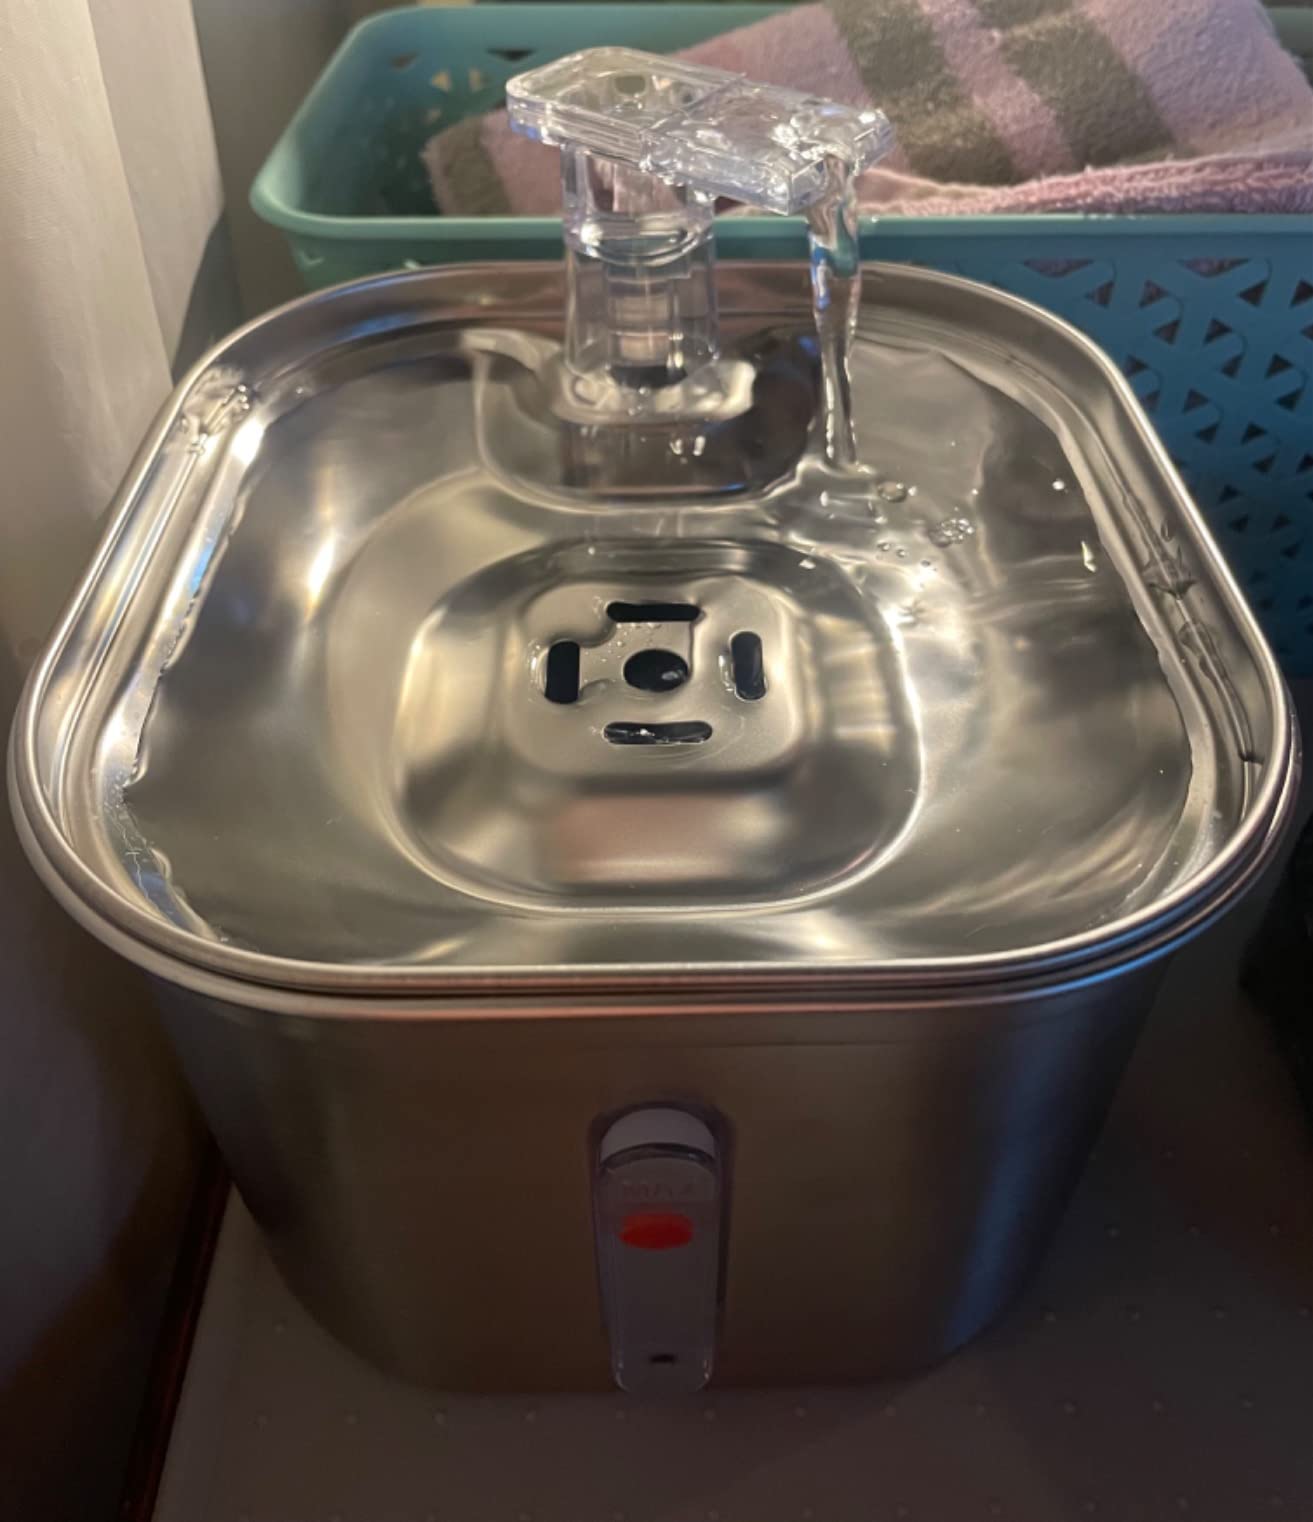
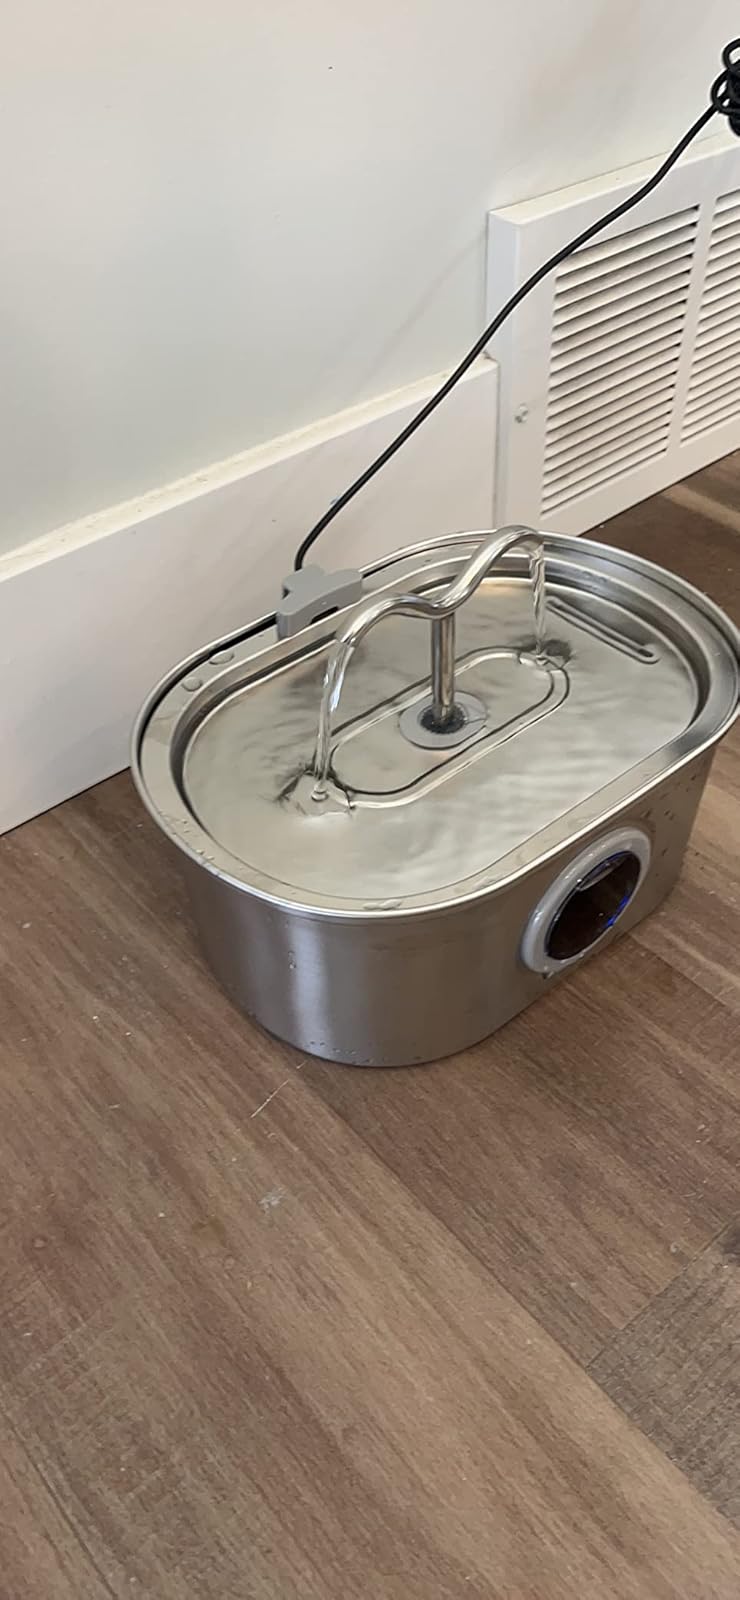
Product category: items_bowl
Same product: no